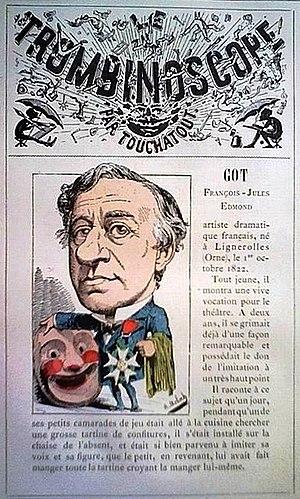
Portrait satirique d' Francisque Sarcey. N°22 Le Trombinoscope
François Jules Edmond Got, né le 1ᵉʳ octobre 1822 à Paris Iᵉʳ et mort le 20 mars 1901 à Paris 16ᵉ, est un acteur et librettiste français.